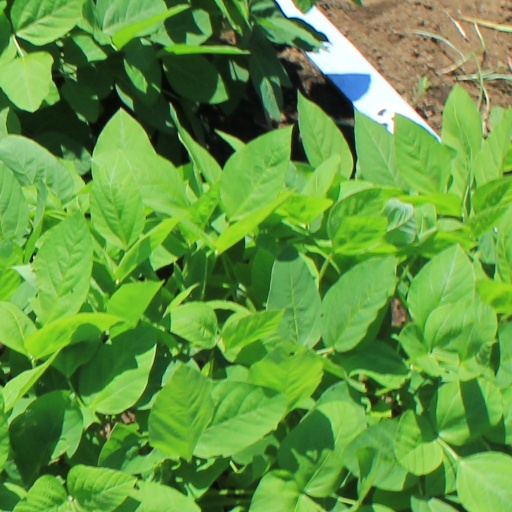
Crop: soybean